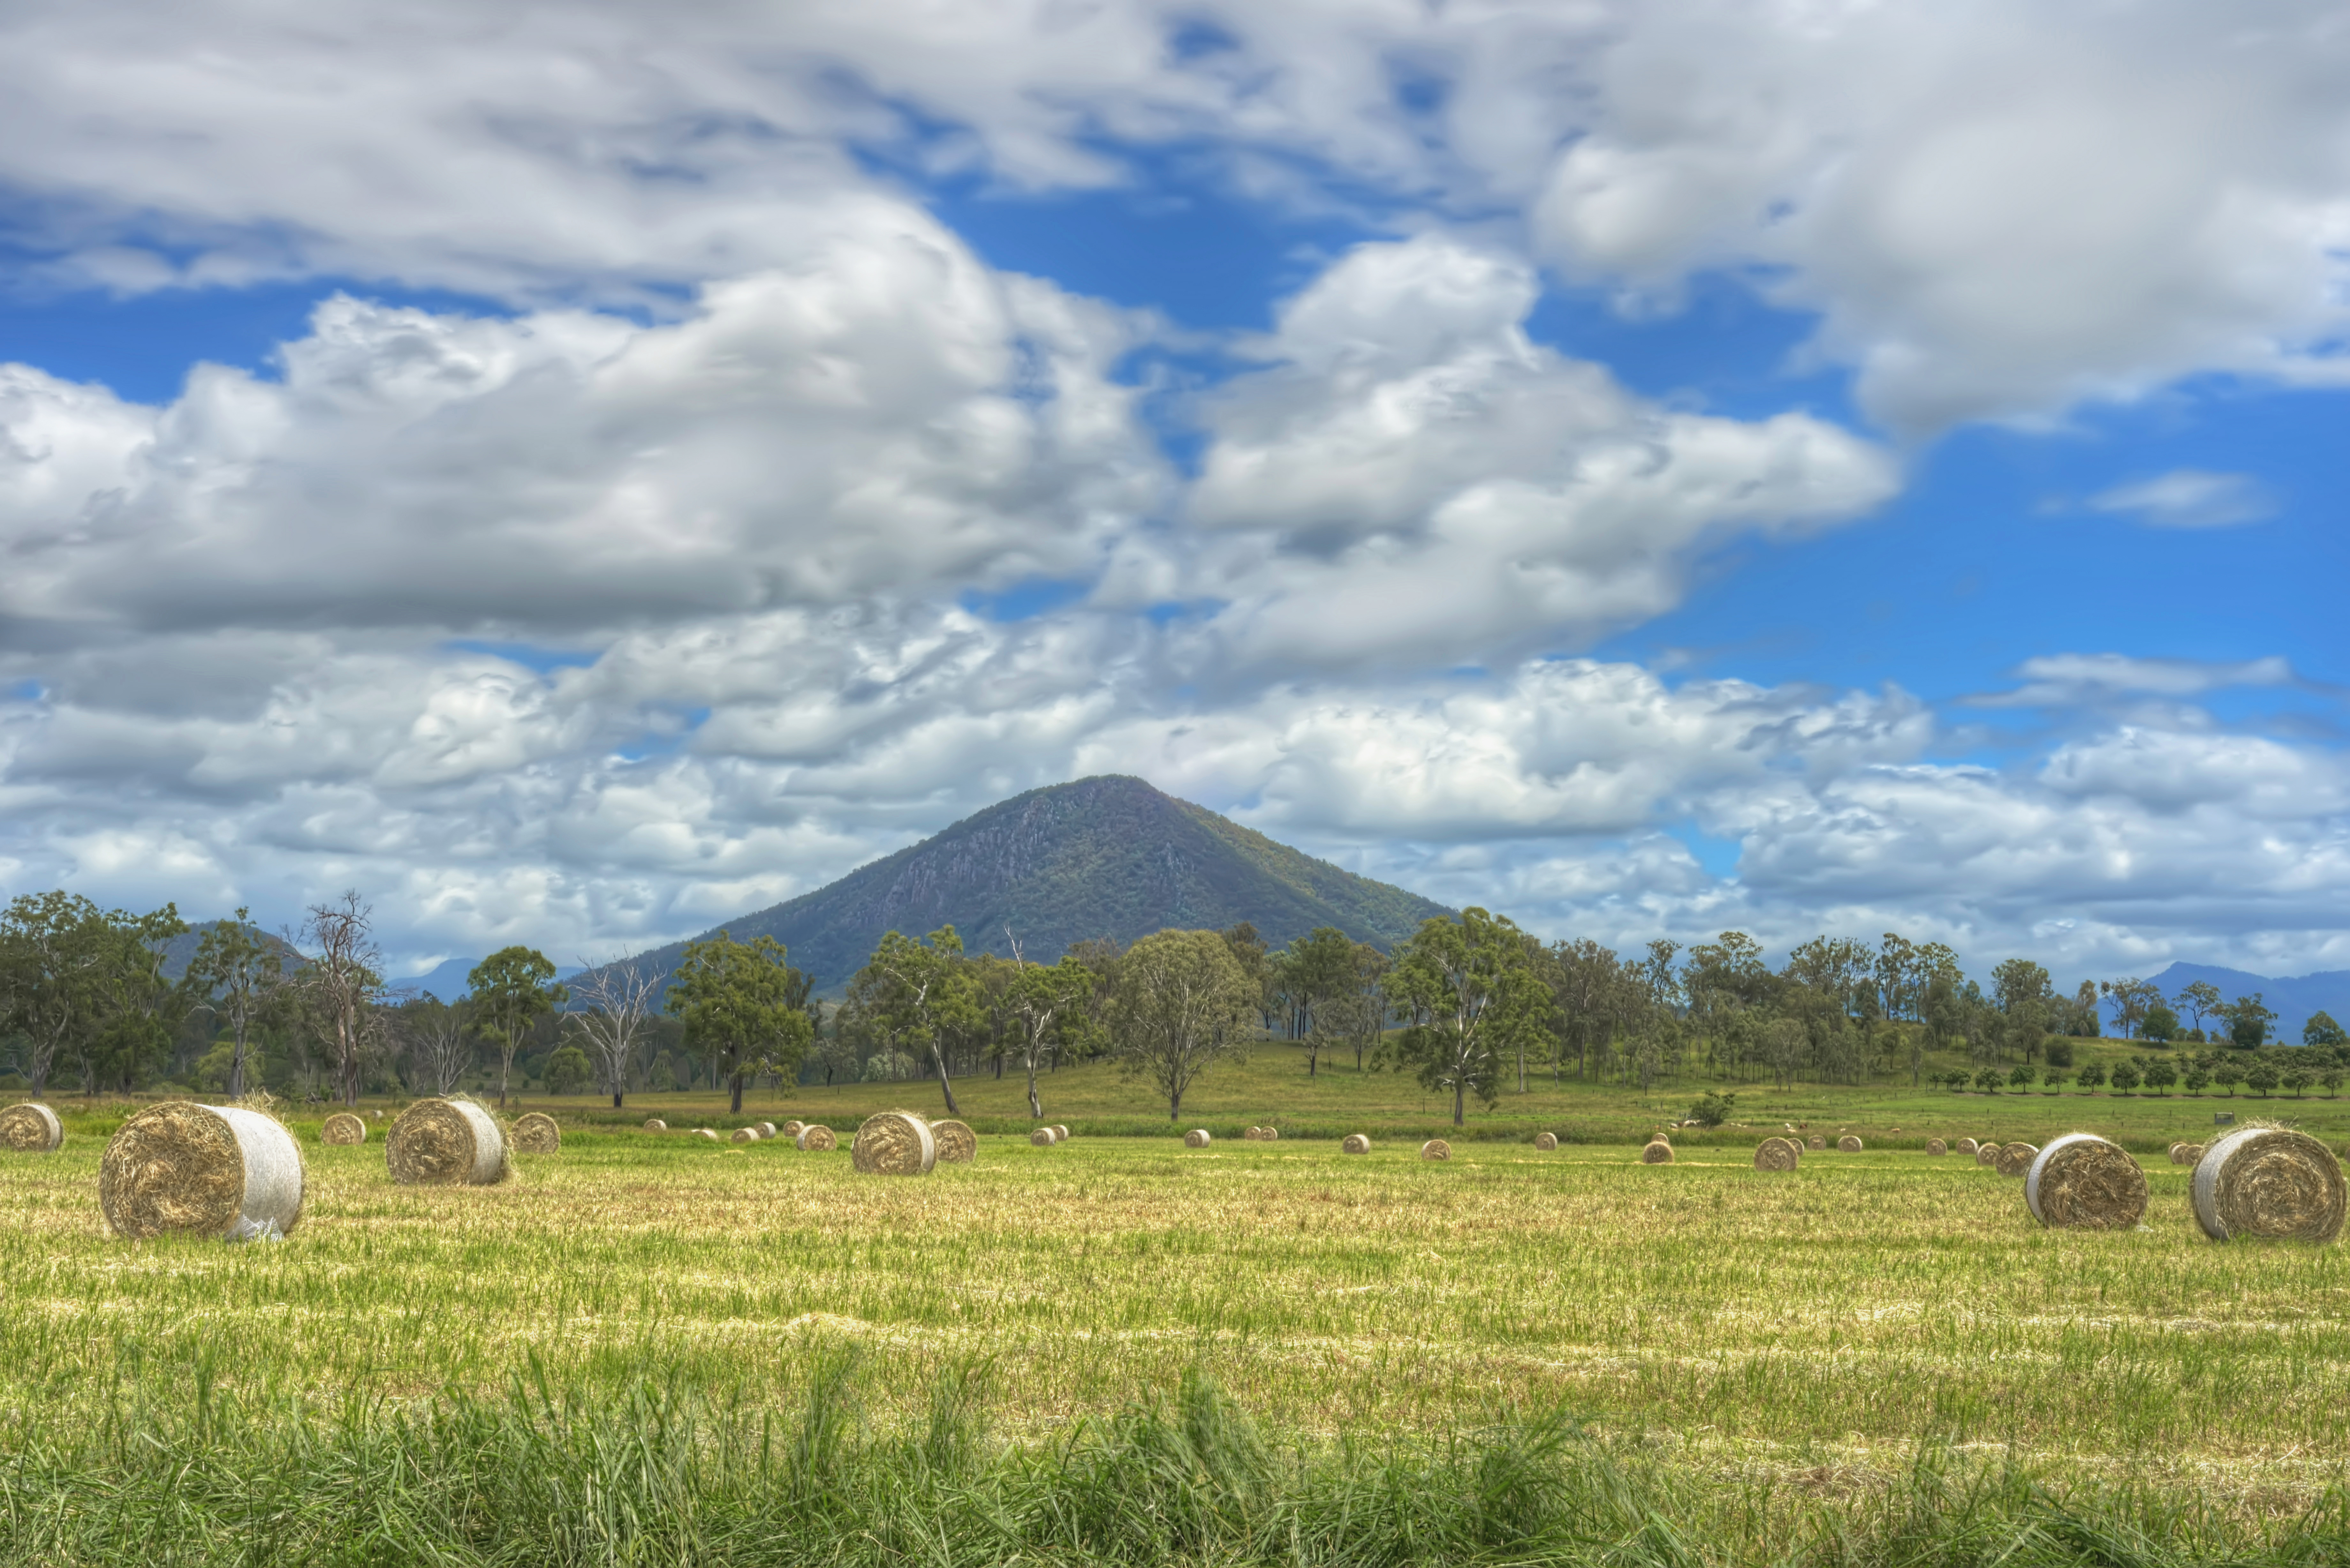
landscape, grass, mountain, cloud, sky, hay, field, farm, meadow, prairie, hill, range, pasture, grazing, park, agriculture, highland, savanna, plain, national, hdr, grassland, plateau, day, main, habitat, ecosystem, steppe, rural area, bails, natural environment, geographical feature